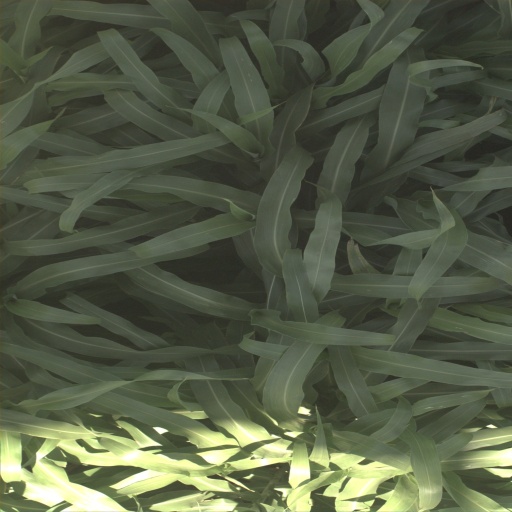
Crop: sorghum